Olympiacos CFP

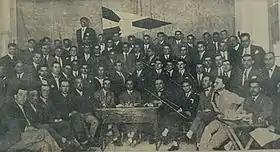
The founders of Olympiacos (1925)

Olympiacos CFP was founded on March 10, 1925 in Piraeus, as a football club initially, and the club's aim, as stated in the statutes, is the systematic cultivation and development of its athletes' possibilities for participation in athletic competitions, the spreading of the Olympic athletic ideal and the promotion of sportsmanship and fanship among the youth according to egalitarian principles, by stressing a healthy, ethical and social basis as its foundation. Members of "Piraikos Podosfairikos Omilos FC" (Sport and Football Club of Piraeus) and "Piraeus Fans Club FC" decided, during a historical assembly, to dissolve the two clubs in order to establish a new unified one, which would bring this new vision and dynamic to the community. , a senior officer of the Hellenic Air Force, proposed the name "Olympiacos" and the profile of a laurel-crowned Olympic winner as the emblem of the new club. , a prominent Piraeus industrialist, expanded the name to its complete and current status, "Olympiacos Syndesmos Filathlon Pireos", a name that symbolizes and encompasses the morality, the honour, the vying, the splendor, the sportsmanship and the fair play value of the Olympic ideal of Ancient Greece, which was totally consistent with the club's emblem. Besides Kamperos and Manouskos, among the most notable founding members were Stavros Maragoudakis, the Post Office director, Nikos Andronikos, a merchant, Dimitrios Sklias, a Hellenic Army officer, Nikolaos Zacharias, an attorney, Athanasios Mermigas, a notary public, , who became the first goalkeeper in the club's history, Ioannis Kekkes, a stockbroker, and above all, the Andrianopoulos family. Andrianopoulos, a family of well-established Piraeus merchants, played a pivotal role in the founding of Olympiacos. The five brothers, Yiannis, , , Vassilis and Leonidas Andrianopoulos raised the reputation of the club and brought it to its current glory. Yiannis, Giorgos, Dinos and Vassilis were the first to play, while Leonidas, the youngest of the five, made his debut later on and played for the club for eight years (1927–1935). The club's offensive line, made up of the five brothers, became legendary, rising to a mythical status and soon Olympiacos gained enormous popularity and became the most successful and well-supported club in Greece. Olympiacos is also known as "Thrylos" (The Legend), after the legendary, classic side of the 1950s which won a hatful of titles.